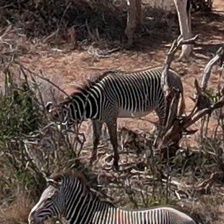
Pose orientation: left